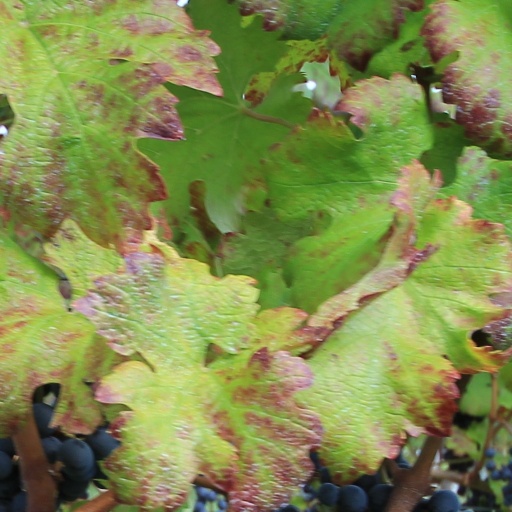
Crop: grape